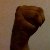
The image shows a hand gesture representing the letter 'M' in Indian Sign Language.